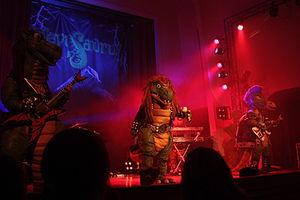
Hevisaurus est un groupe de power metal finlandais, originaire de Uusimaa. Hevisaurus compte sept albums en date et plus de 170 000 exemplaires, rien qu'en Finlande. Les membres du groupe apparaissent déguisés en dinosaures, sur scène comme dans les clips. Le groupe existe en plusieurs versions : espagnole, hongroise, et suédoise.